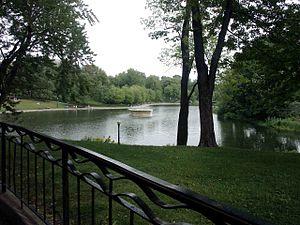
Voici la liste des parcs et espaces verts de la ville de Montréal :